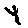
Label: 4